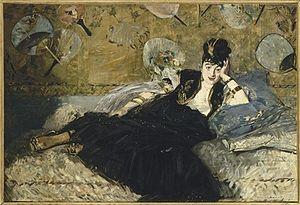
La Société anonyme coopérative des artistes peintres, sculpteurs et graveurs est une association d'artistes organisée en société anonyme, créée le 27 décembre 1873 par des artistes de ce qui deviendra ensuite le mouvement impressionniste qui veulent exposer librement. La charte signée ce jour-là indique que la société recevra le dixième des ventes effectuée pendant la Première exposition des peintres impressionnistes. Le jour même de la fondation de la société, les artistes, qui cherchent une salle pour leur exposition future, retiennent le lieu-même où ils se sont réunis pour signer la charte : celui des ateliers de Nadar, à l'angle de la rue Daunou et du boulevard des Capucines, qui portera quelques mois plus tard le nom d'« Anciens Salons Nadar » au 35 boulevard des Capucines. Du fait de son adresse, Edgar Degas suggère de baptiser la société anonyme « La Capucine ». Mais comme ce nom est aussi le titre d'une célèbre chanson de la révolution de 1789, les signataires rejetèrent son idée, craignant d'effrayer le public puisque l'exposition projetée devait se tenir au même moment que le Salon de peinture et de sculpture où nombre d'entre eux ont été refusés.
Mathilde Mauté, parfois appelée Mauté de Fleurville, née à Nogent-le-Rotrou, le 17 avril 1853 et morte à Nice, le 13 novembre 1914 fut la jeune épouse de Paul Verlaine avant qu'il ne rencontre Arthur Rimbaud, ce qui précipitera la déliquescence du couple qui se sépare en 1874.